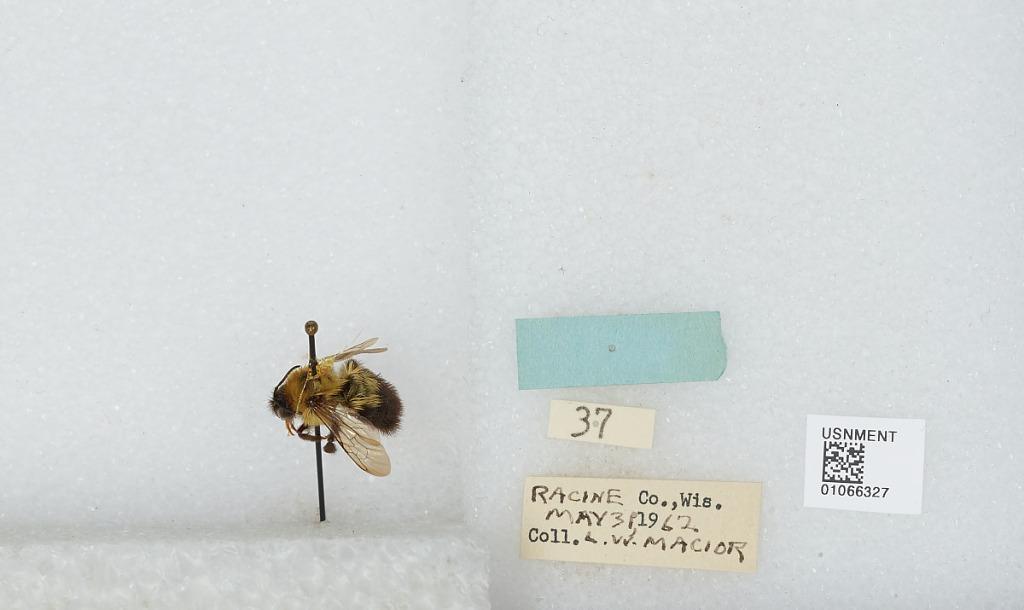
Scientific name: Bombus (Pyrobombus) bimaculatus Cresson
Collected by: L. Macior
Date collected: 1962-5-31
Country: United States
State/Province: Wisconsin
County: Racine
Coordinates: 42.78, -87.76